Abandoned village

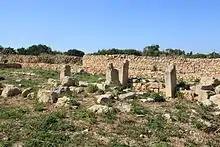
Ruins of Tal-Baqqari, an abandoned village near Żurrieq

There are hundreds of abandoned villages, known as "", in Germany. Kurt Scharlau (a geographer) categorized the different types in the 1930s, making distinctions between temporary and permanent Wüstung, settlements used for different purposes (farms or villages), and the extent of abandonment (partial or total). His scheme has been expanded, and has been criticized for not taking into account expansion and regression. Archaeologists frequently differentiate between "Flurwüstungen" (farmed areas) and "Ortswüstungen" (sites where buildings formerly stood). The most drastic period of abandonment in modern times was during the 14th and 15th centuries—before 1350, there were about 170,000 settlements in Germany, and this had been reduced by nearly 40,000 by 1450. As in Britain, the Black Death played a large role in this, as did the growth of large villages and towns, the Little Ice Age, the introduction of crop rotation, and war (in Germany, particularly the Thirty Years' War). In later times, the German Empire demolished villages for the creation of training grounds for the military.